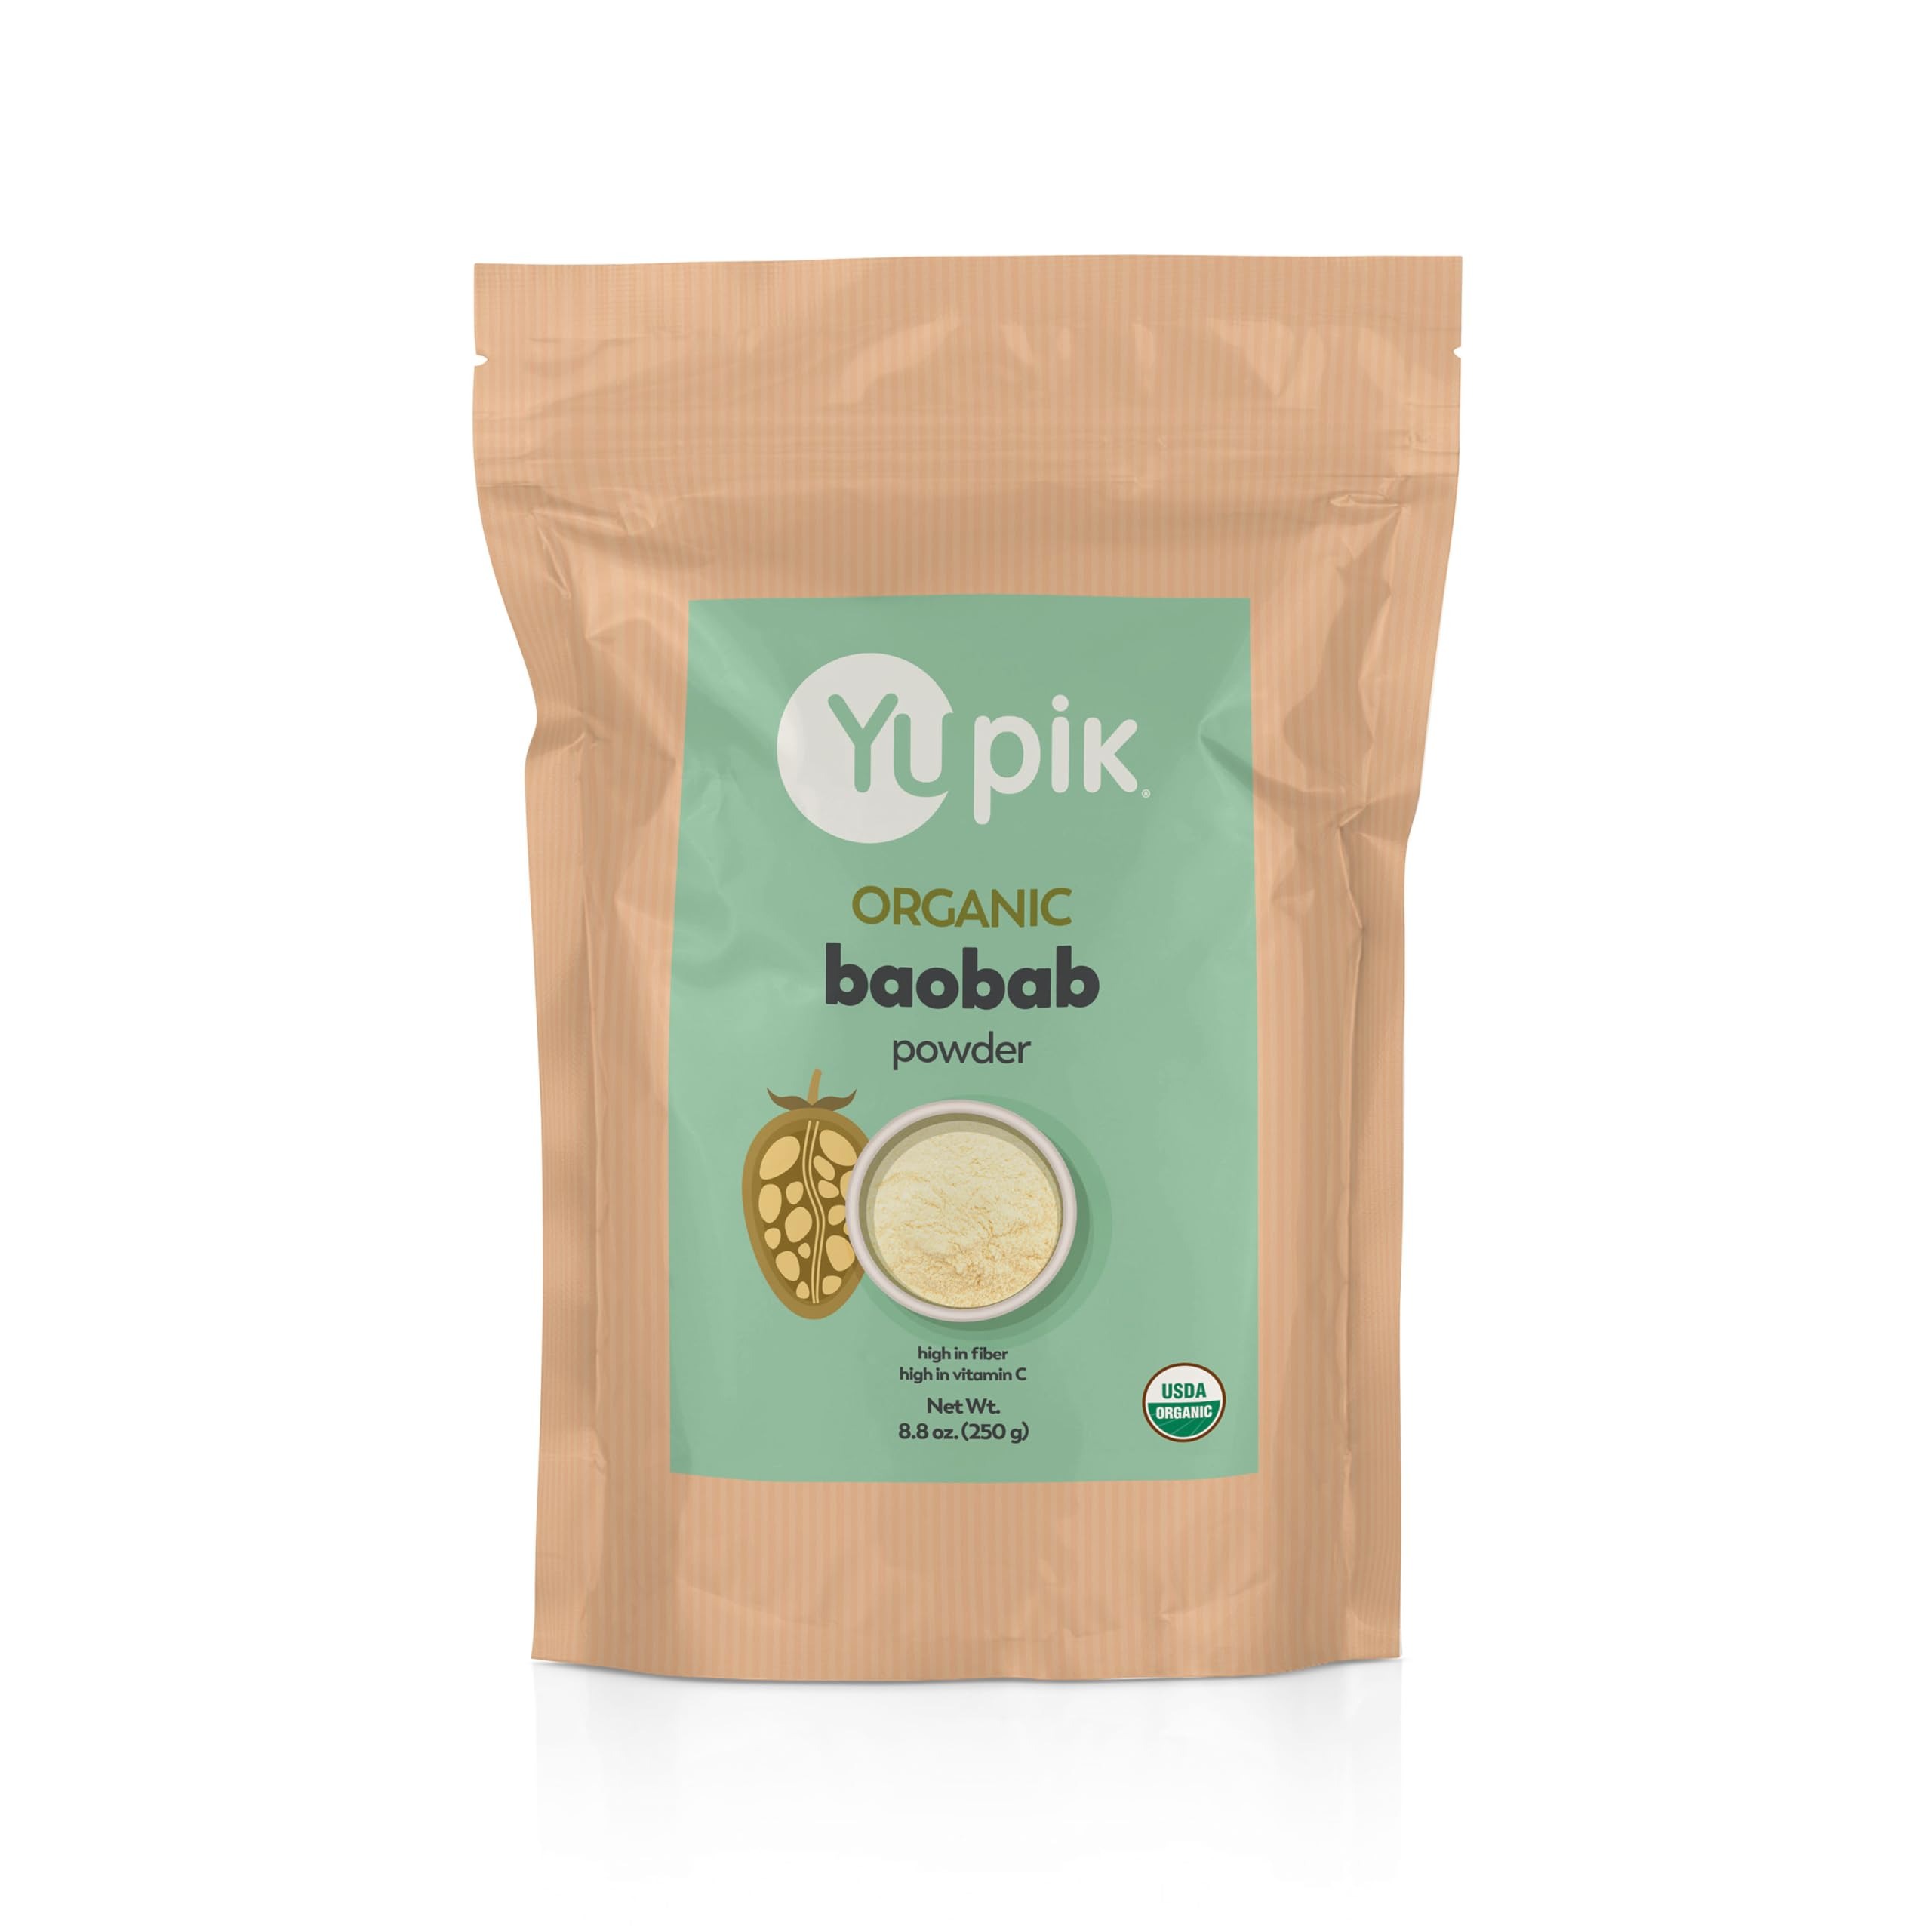
Item Name: Yupik Organic Baobab Powder, 8.8 Ounce, Non-GMO, Vegan, Gluten-Free
Bullet Point 1: High in fiber and vitamin C a good source of potassium
Bullet Point 2: A rich and tasty substitute for cocoa powder
Bullet Point 3: Non-gmo, sulfite-free, Vegetarian, Vegan and all-natural
Bullet Point 4: Certified: organic and Kosher
Bullet Point 5: Keep cool and dry
Value: 8.8
Unit: Ounce

Price: 21.94